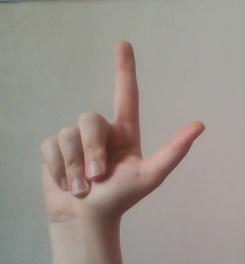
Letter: laam